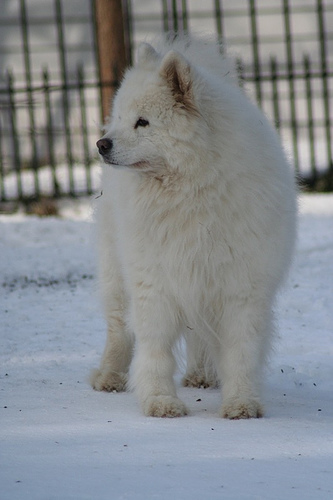
Breed: samoyed